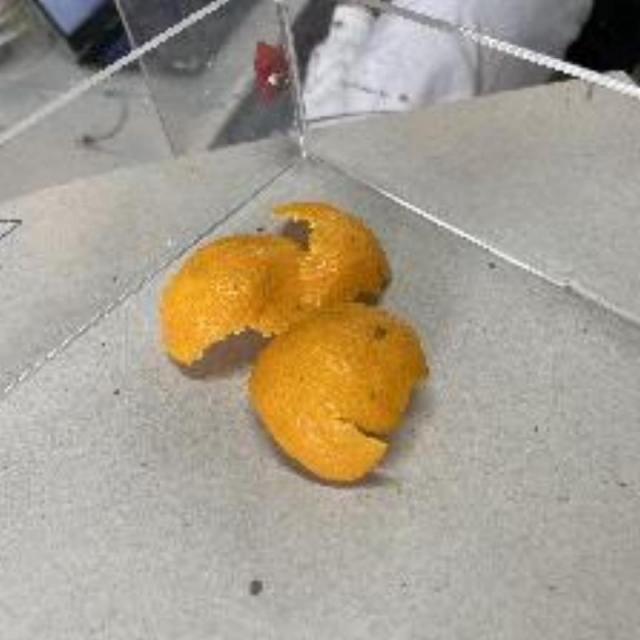
Label: peels